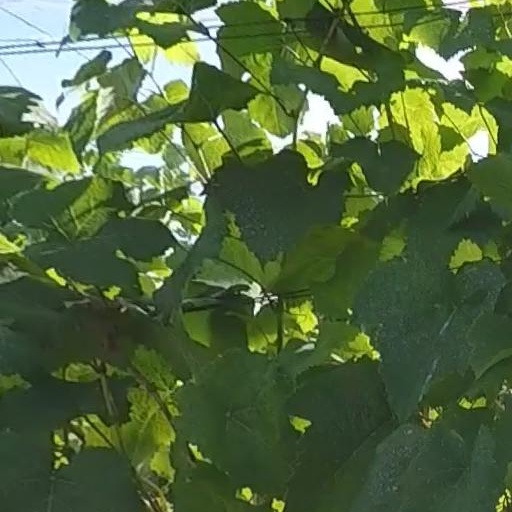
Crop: grape